Personal (Men of Vizion album)

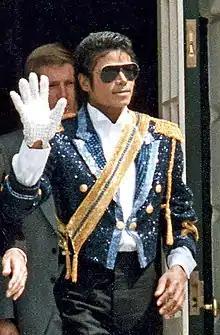
Michael Jackson signed the group to his record label, MJJ Music, after a demo tape was played to him by producer Teddy Riley in 1993.

Composed of George Spencer III, Corley Randolph, Desmond T. Greggs, Brian L. DeRamus and Prathan "Spanky" Williams, Men of Vizion were formed in the early 1990s in Brooklyn, New York. Their vocal R&B harmonies impressed American entertainer Michael Jackson, who signed the group to his record label, MJJ Music, after a demo tape was played to him by producer Teddy Riley in 1993. Greggs told "Billboard" magazine that the band is "here to prove that intimate songwriting in R&B is coming back". He concluded by stating that the band was writing songs "that everyone will understand".